Roughhouse (band)

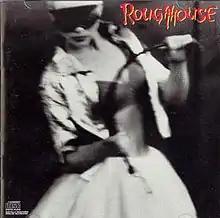
Cover art of the band's self-titled album

Their name was changed to Roughhouse in 1988 following line-up and image changes after signing with Columbia Records, although the reason for the name change itself was reportedly for "legal reasons". Max Norman produced their 1988 self-titled album. The members of the band are vocalist Luis Rivera, guitarists Tripp Eisen (known at the time as Rex Eisen) and Gregg Malack, bassist Dave Weakley, and drummer Mike Natalini. In 1991, the band broke up and reunited for some shows in 1992, 1993 and 2002.